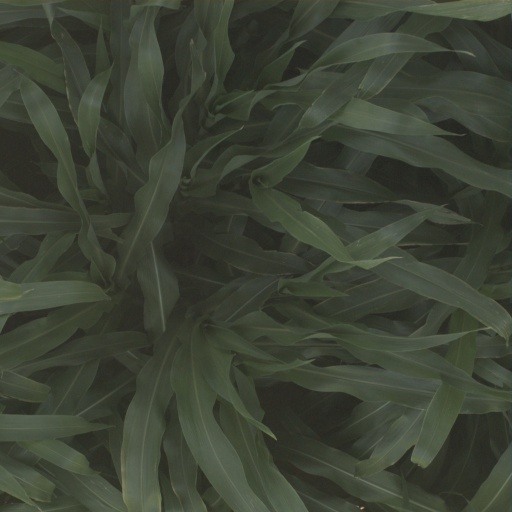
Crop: sorghum